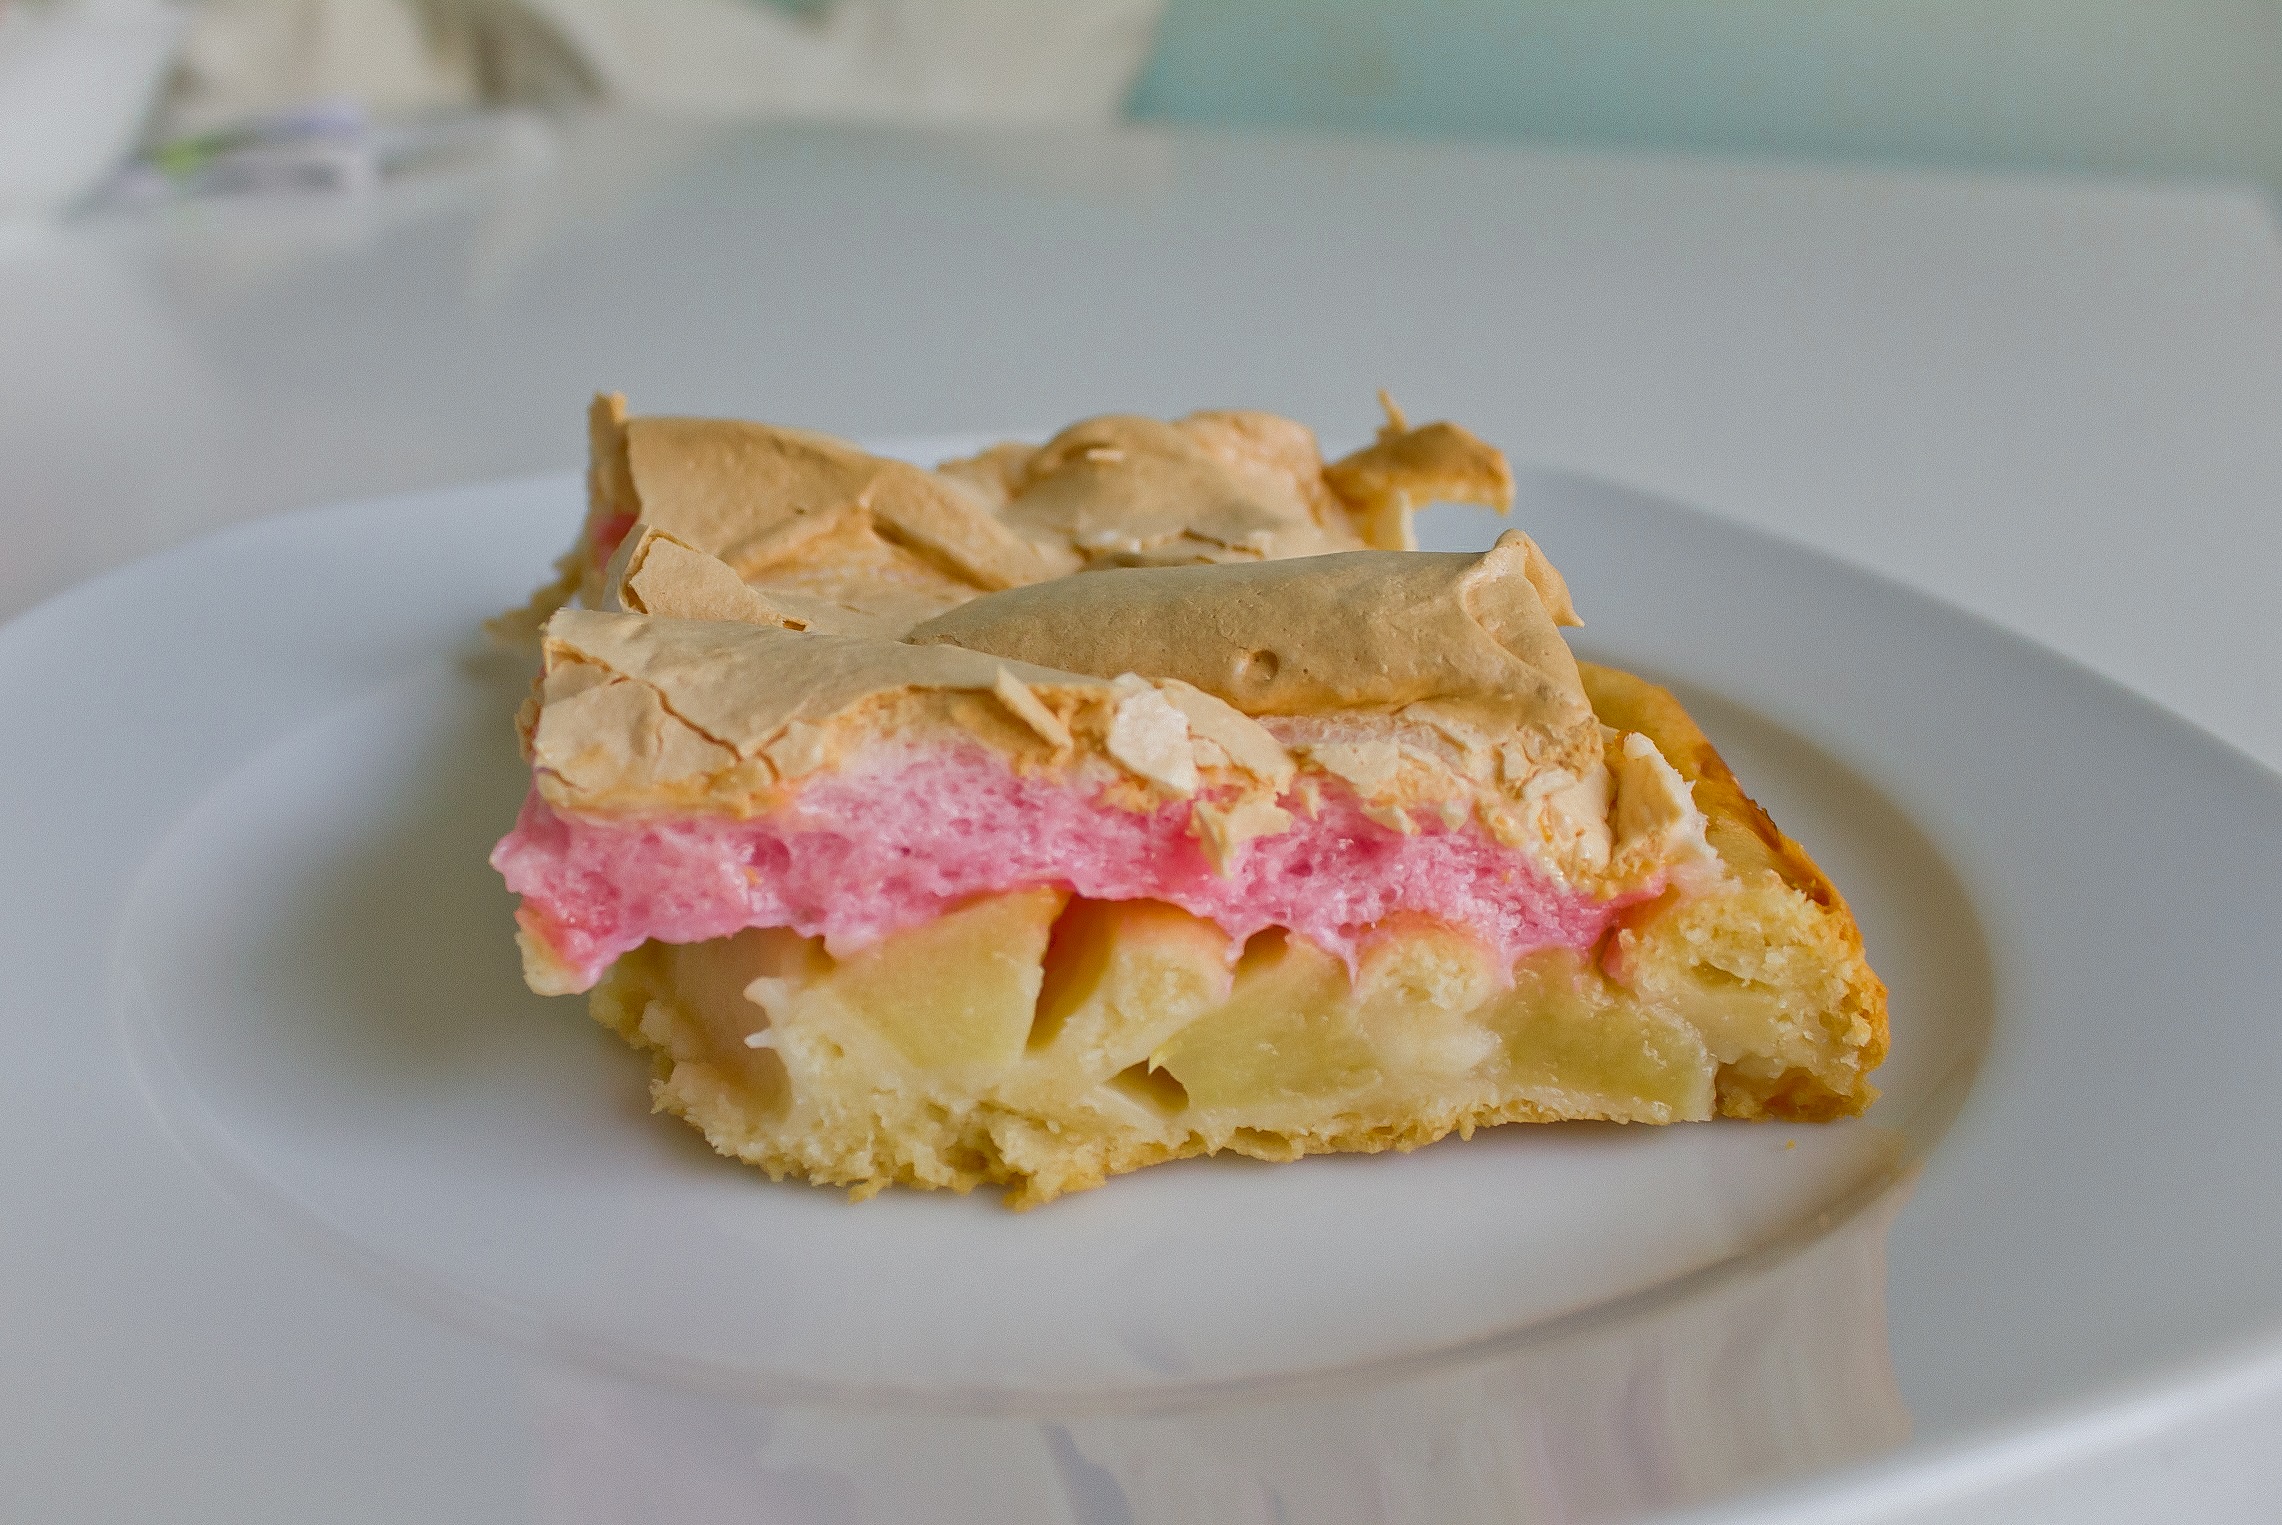
apple, vintage, sweet, celebration, feed, dish, meal, food, produce, kitchen, pink, breakfast, dessert, eat, cuisine, delicious, cake, pie, pastry, coffee table, bake, cheek, nutrition, baker, quiche, apple pie, frisch, baked goods, bake your own, pot pie, master baker